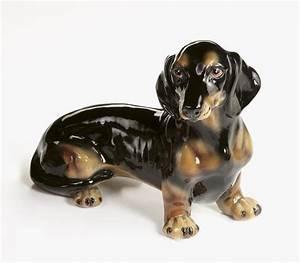
dog